Chabrac

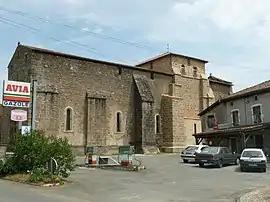
The church in Chabrac

Chabrac is a commune in the Charente department in southwestern France.